Regan Smith (racing driver)

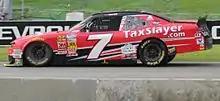
Smith racing at Road America in 2014

For 2013, Smith returned to the Nationwide Series, driving the No. 7 for JR Motorsports. On the final lap at the season-opening DRIVE4COPD 300 at Daytona, Smith was leading while heading into the final turn, but when he attempted to block Brad Keselowski, but then spun up the track, causing a 12-car crash that injured 28 fans. On May 4, Smith got his second Nationwide Series victory at the Aaron's 312 at Talladega; Smith, Joey Logano and Kasey Kahne were racing three-wide to the finish, and despite Kahne crossing first, Smith had been the leader at the time of the caution coming out. At Michigan's Nationwide race, Smith took the lead with 13 laps remaining after Parker Kligerman pitted, and Smith held off Kyle Larson for his third Nationwide victory. On September 6, Smith stepped into the No. 48 Hendrick Motorsports car for Jimmie Johnson in practice and qualifying for the Federated Auto Parts 400 at Richmond, since Johnson was awaiting his second child's birth.